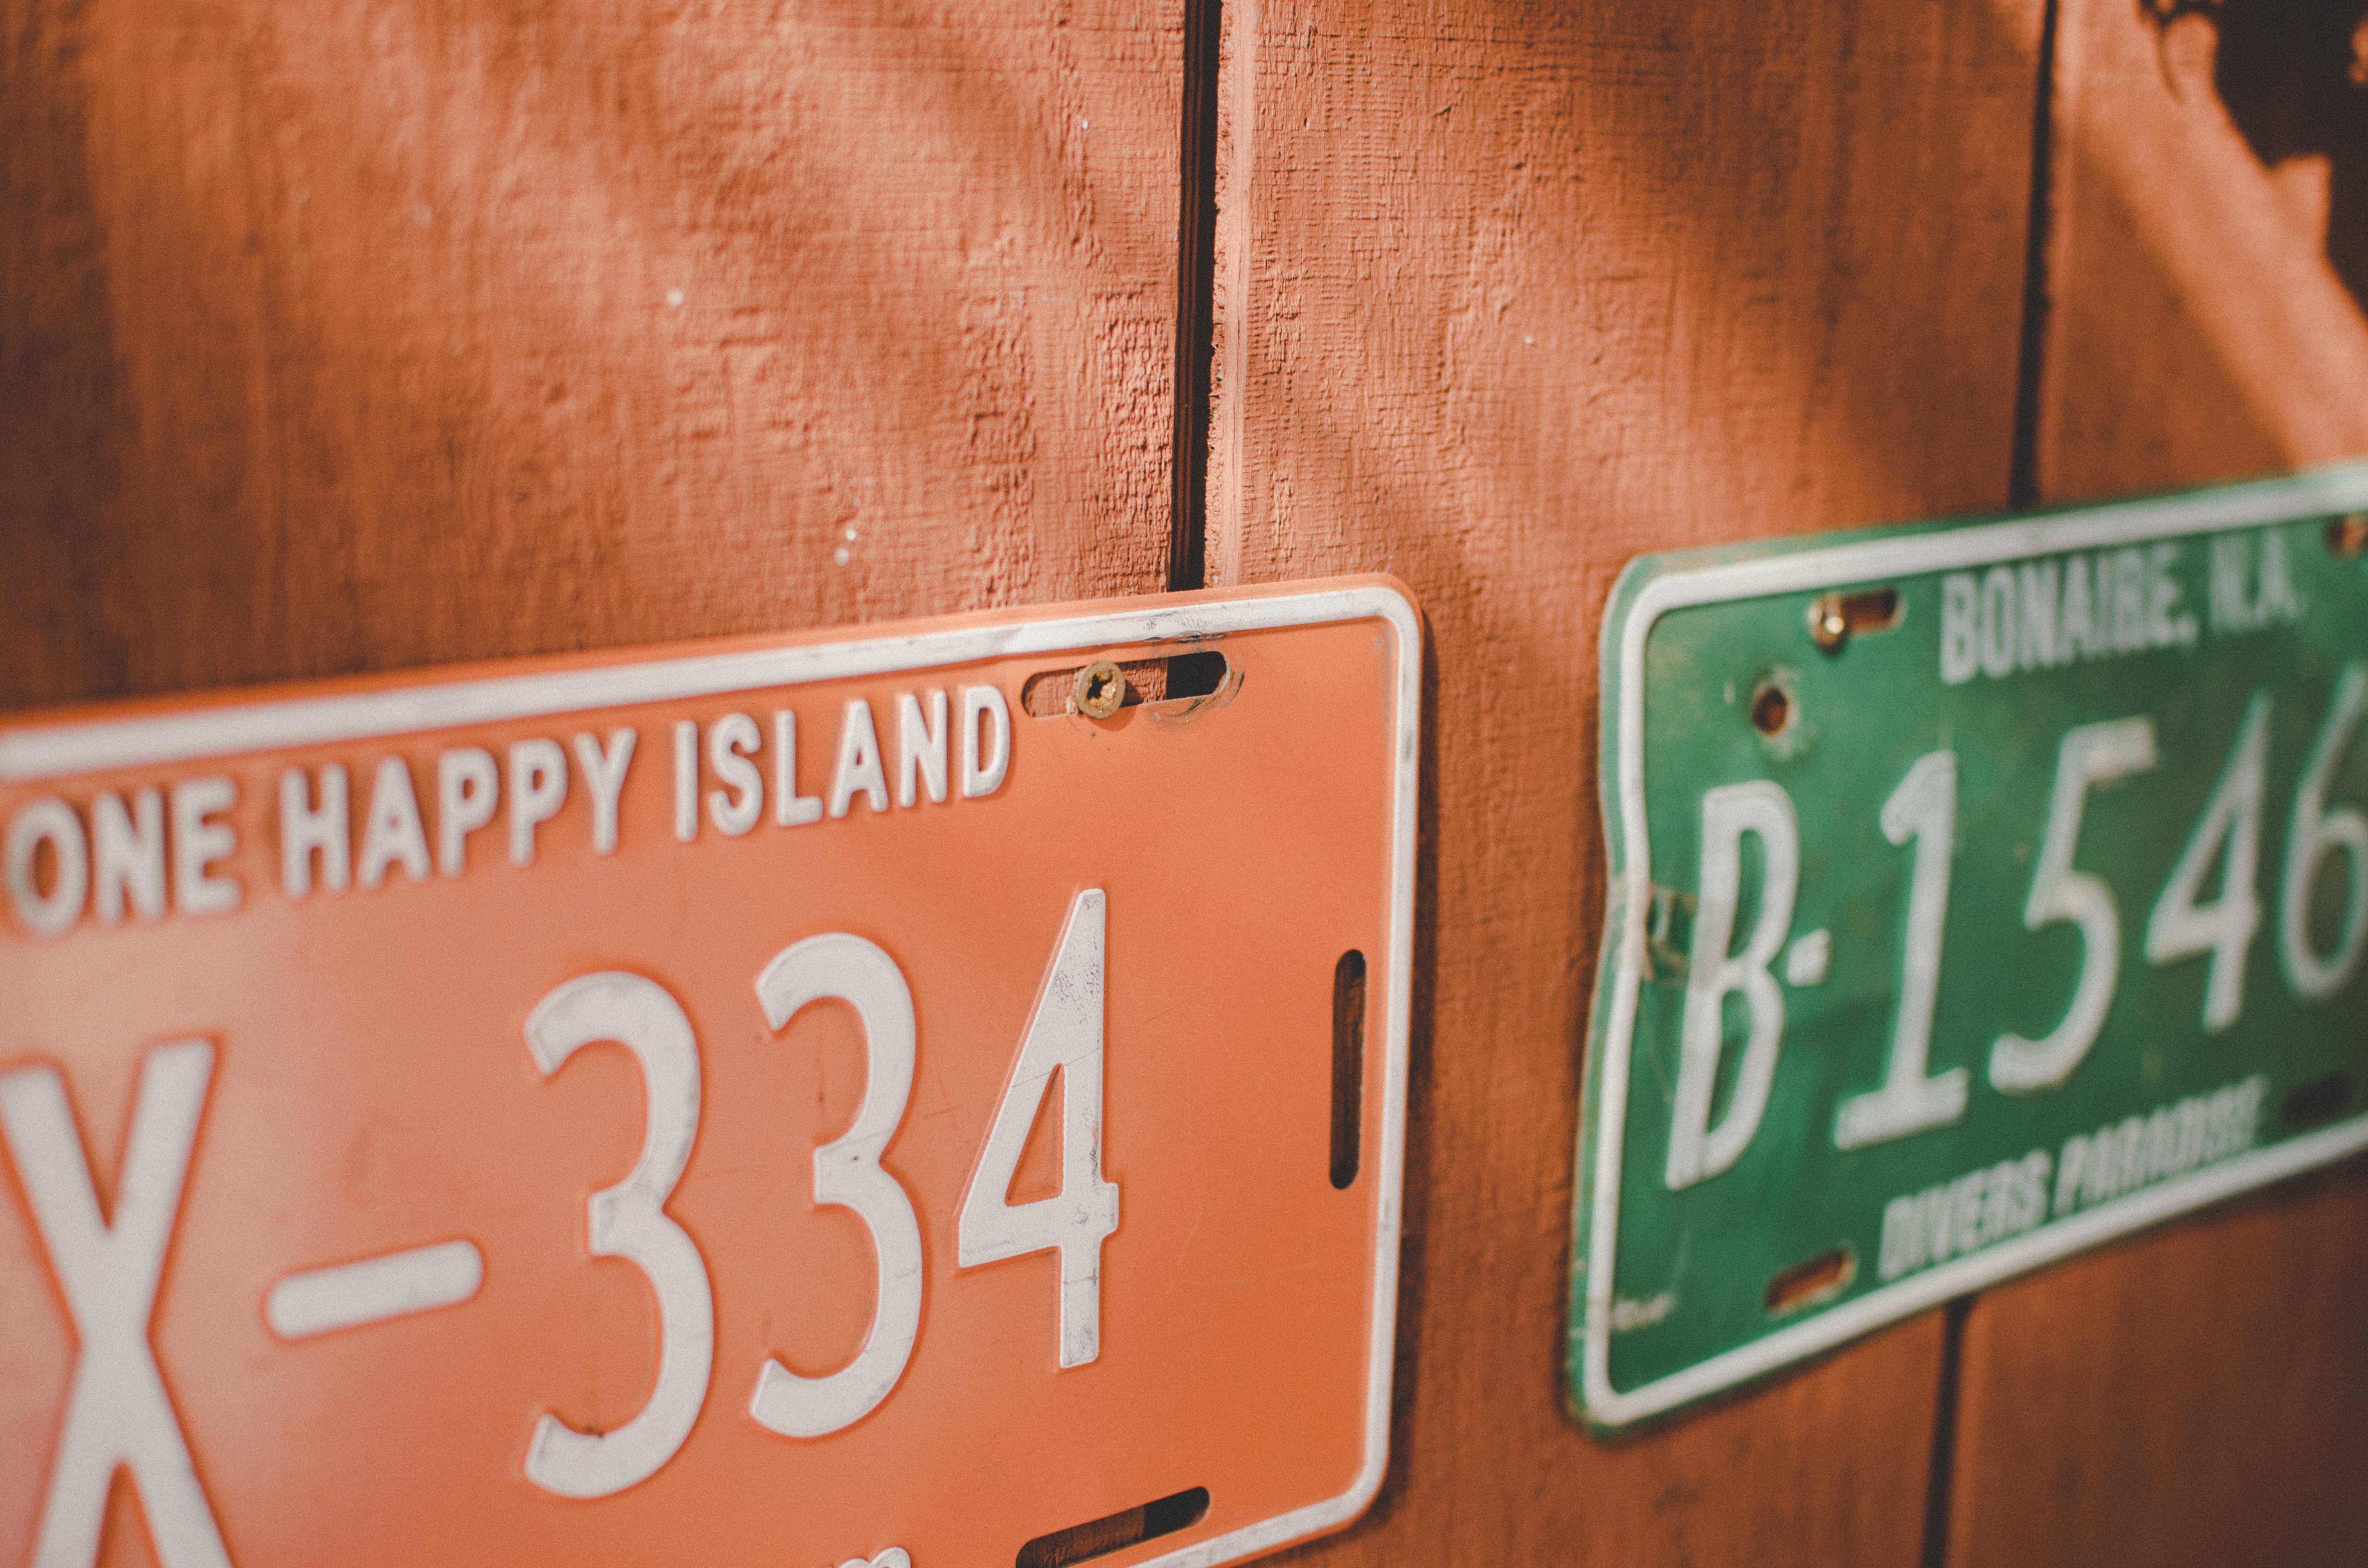
number, sign, green, red, typography, color, street sign, signage, license plate, orange wall, car plate